Brenda Berkman

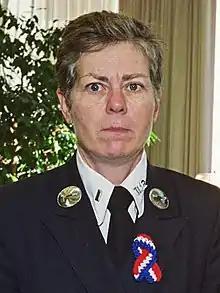
Berkman in 2001

Brenda Berkman (born 1951) is a pioneering female firefighter. She was the sole named class plaintiff in the federal sex discrimination lawsuit that opened the Fire Department of the City of New York (FDNY) to women firefighters. After she won the lawsuit in 1982, she and 40 other women became FDNY firefighters.